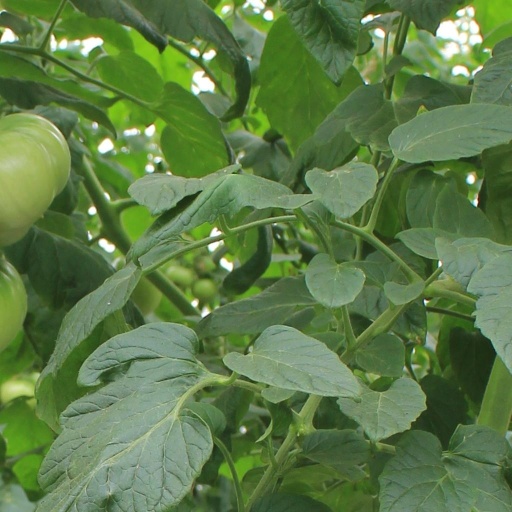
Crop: tomato